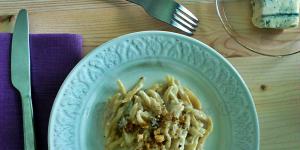
espaguetis a la constanza